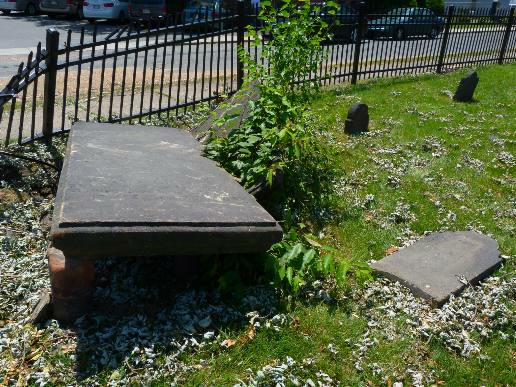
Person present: No